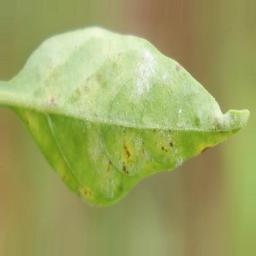
Label: powdery mildew